Ivo Ćipiko

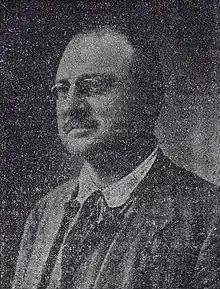

Ivo Ćipiko (13 January 1869 in Kaštel Novi – 23 September 1923 in Kaštel Novi) was a Serbian writer, primarily a novelist. Ćipiko, like Simo Matavulj before him, presented a picture of the South Adriatic that was not always sunny or blue.